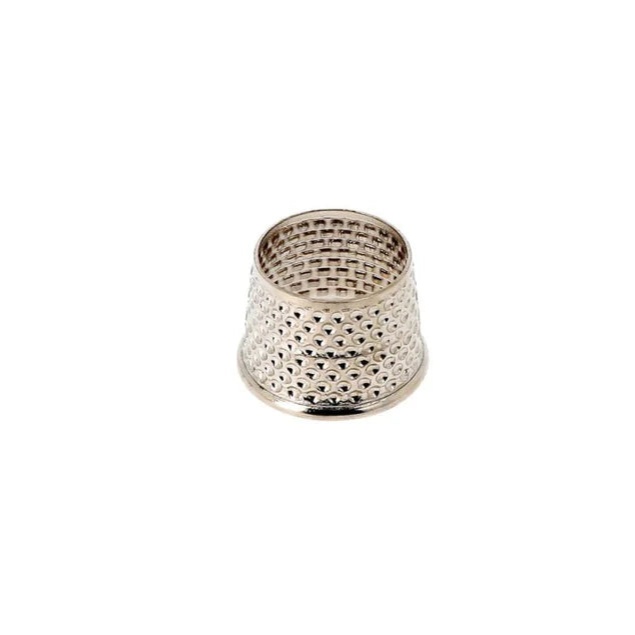
Dedal de latón niquelado abierto, sastre
El dedal abierto es un tipo de dedal que facilita su uso con cierto tipo de telas o técnicas de costura. Este tipo de dedal es especialmente útil para proyectos de costura o bordado que requieren mucho trabajo fino y detallado porque le permite al usuario tener más control sobre la aguja y el hilo. Además, la parte superior abierta permite que el usuario sienta la tela más fácilmente, lo que puede ser útil cuando se trabaja con telas delicadas. Ideal para sastre. Disponible en diferentes tallas: 18.2mm / 17mm / 16.5mm / 16.1mm / 15.7mm Se vende por unidad.
Brand: La Crisálida
Category: Arts & Entertainment > Hobbies & Creative Arts > Arts & Crafts > Art & Crafting Tools > Thread & Yarn Tools > Thread & Yarn Guides > Thimble Guides